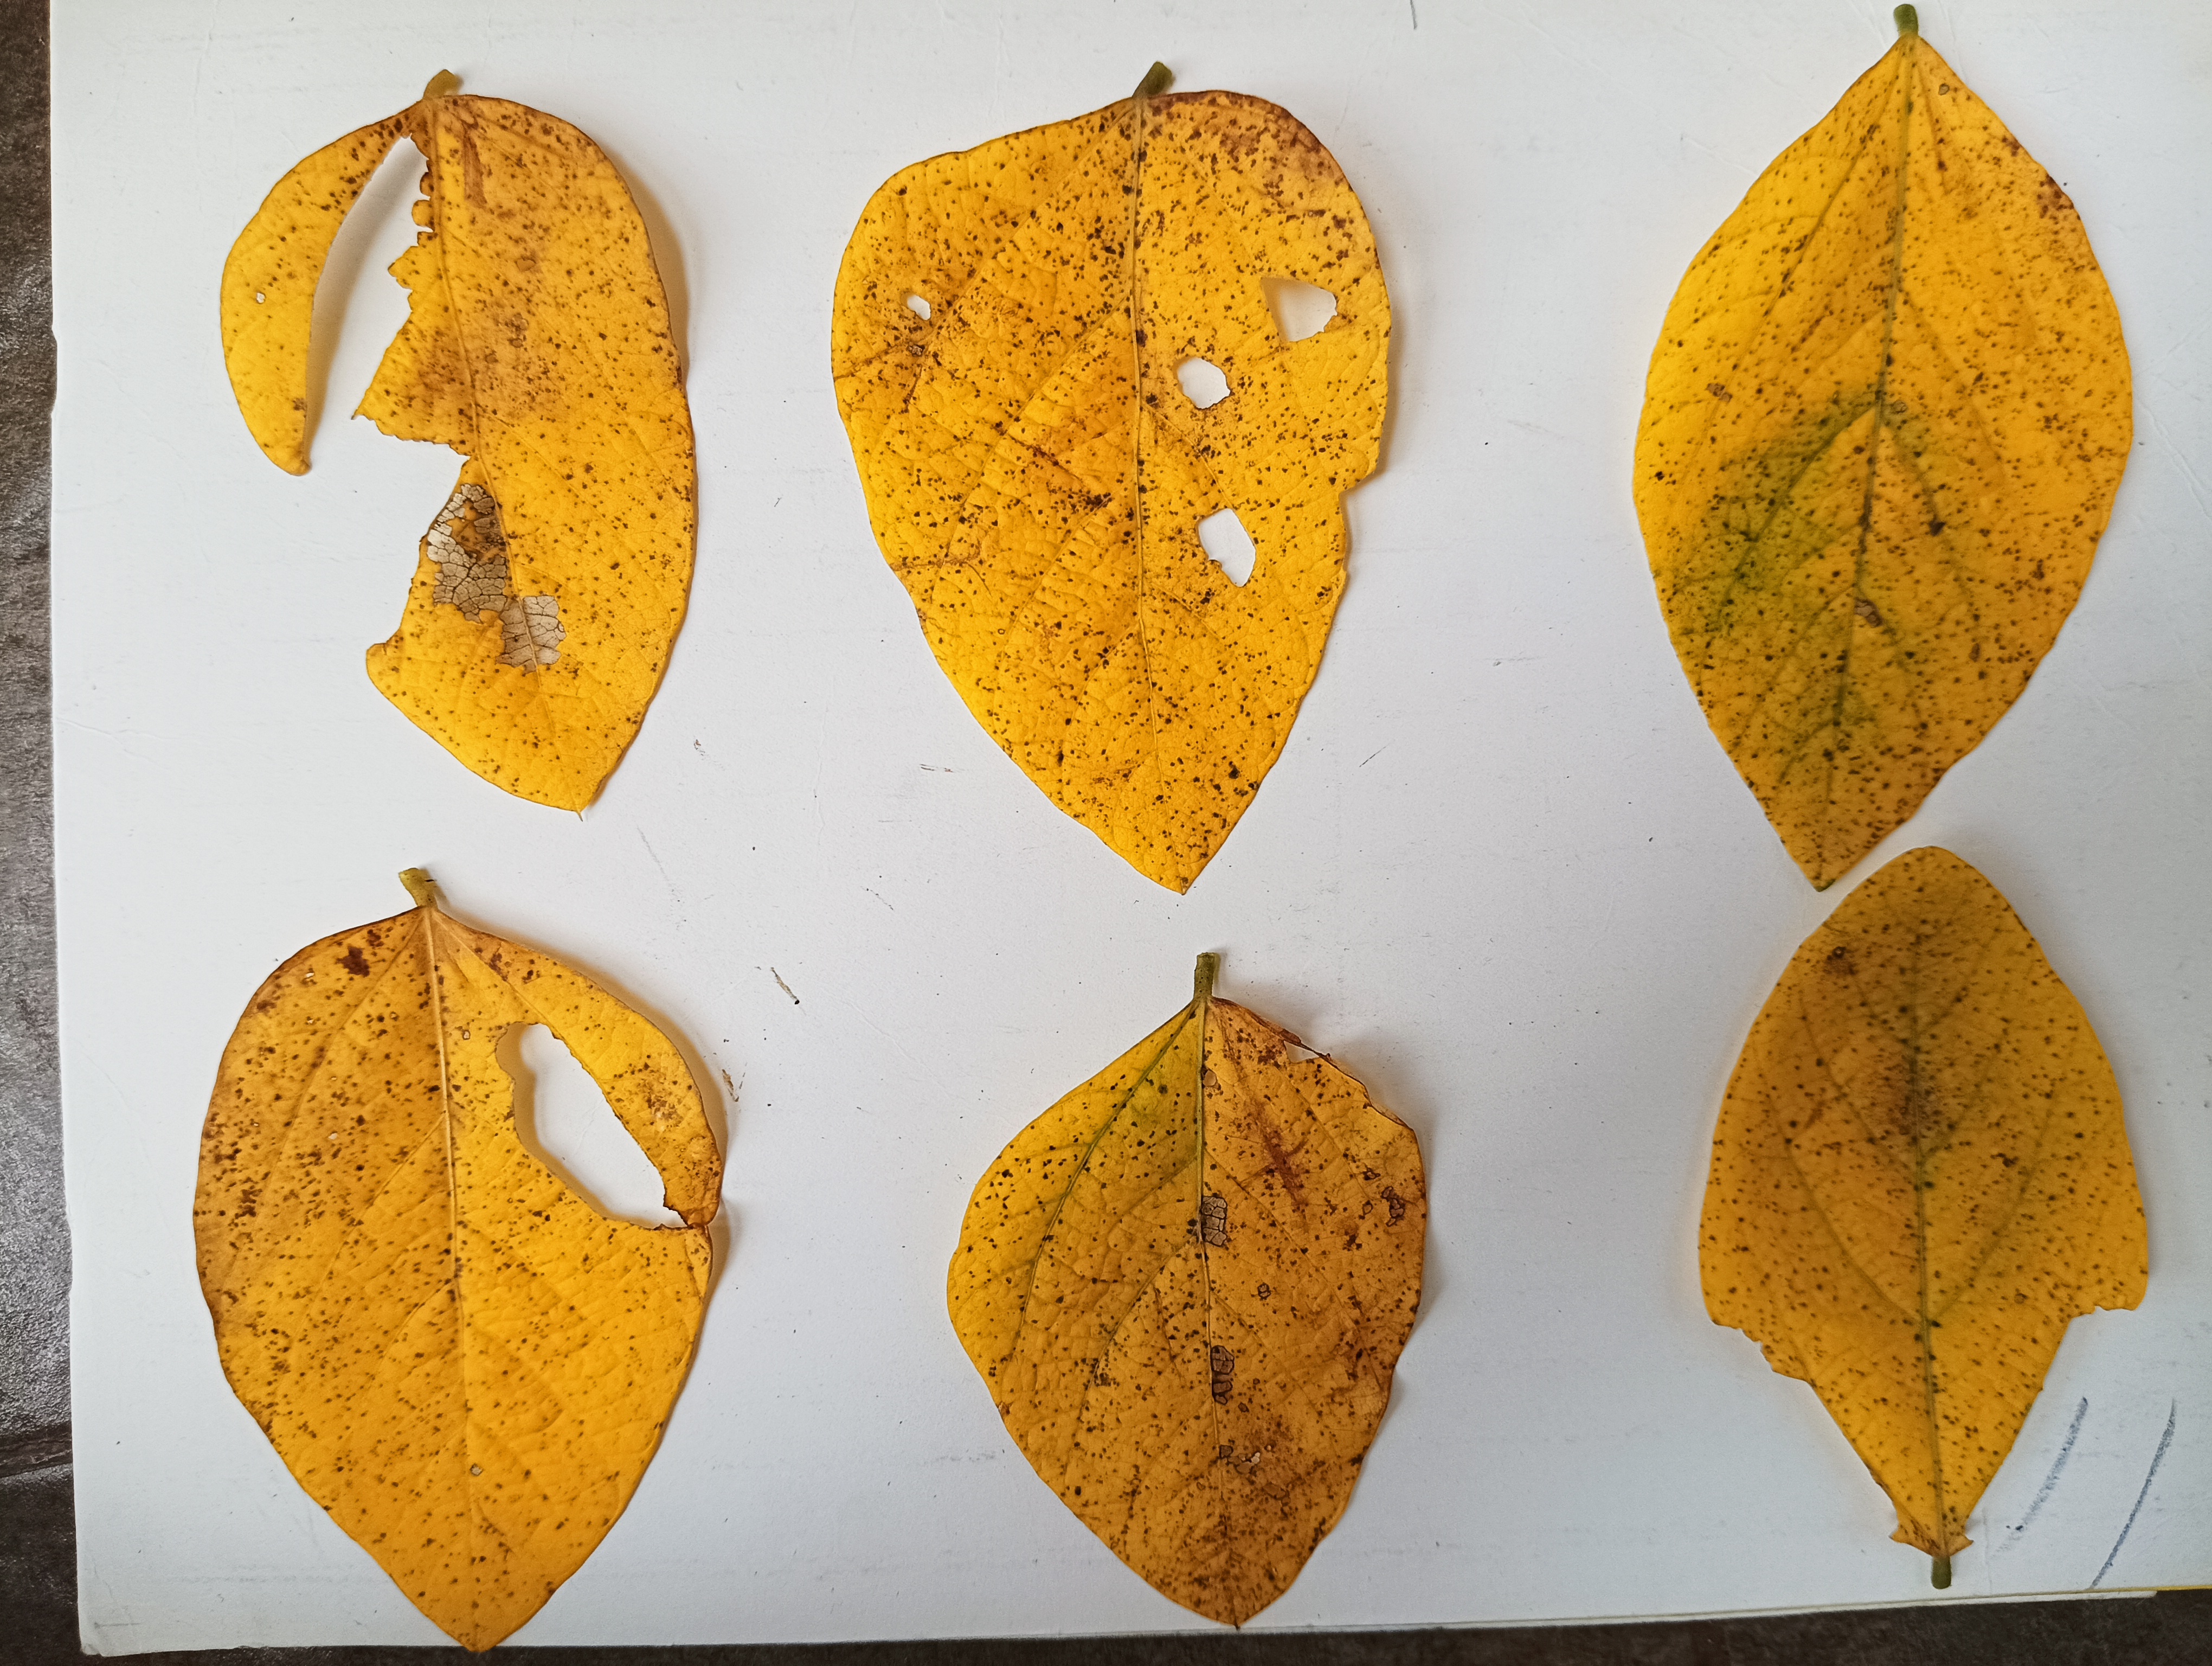
Label: Vein Necrosis